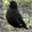
Label: bird